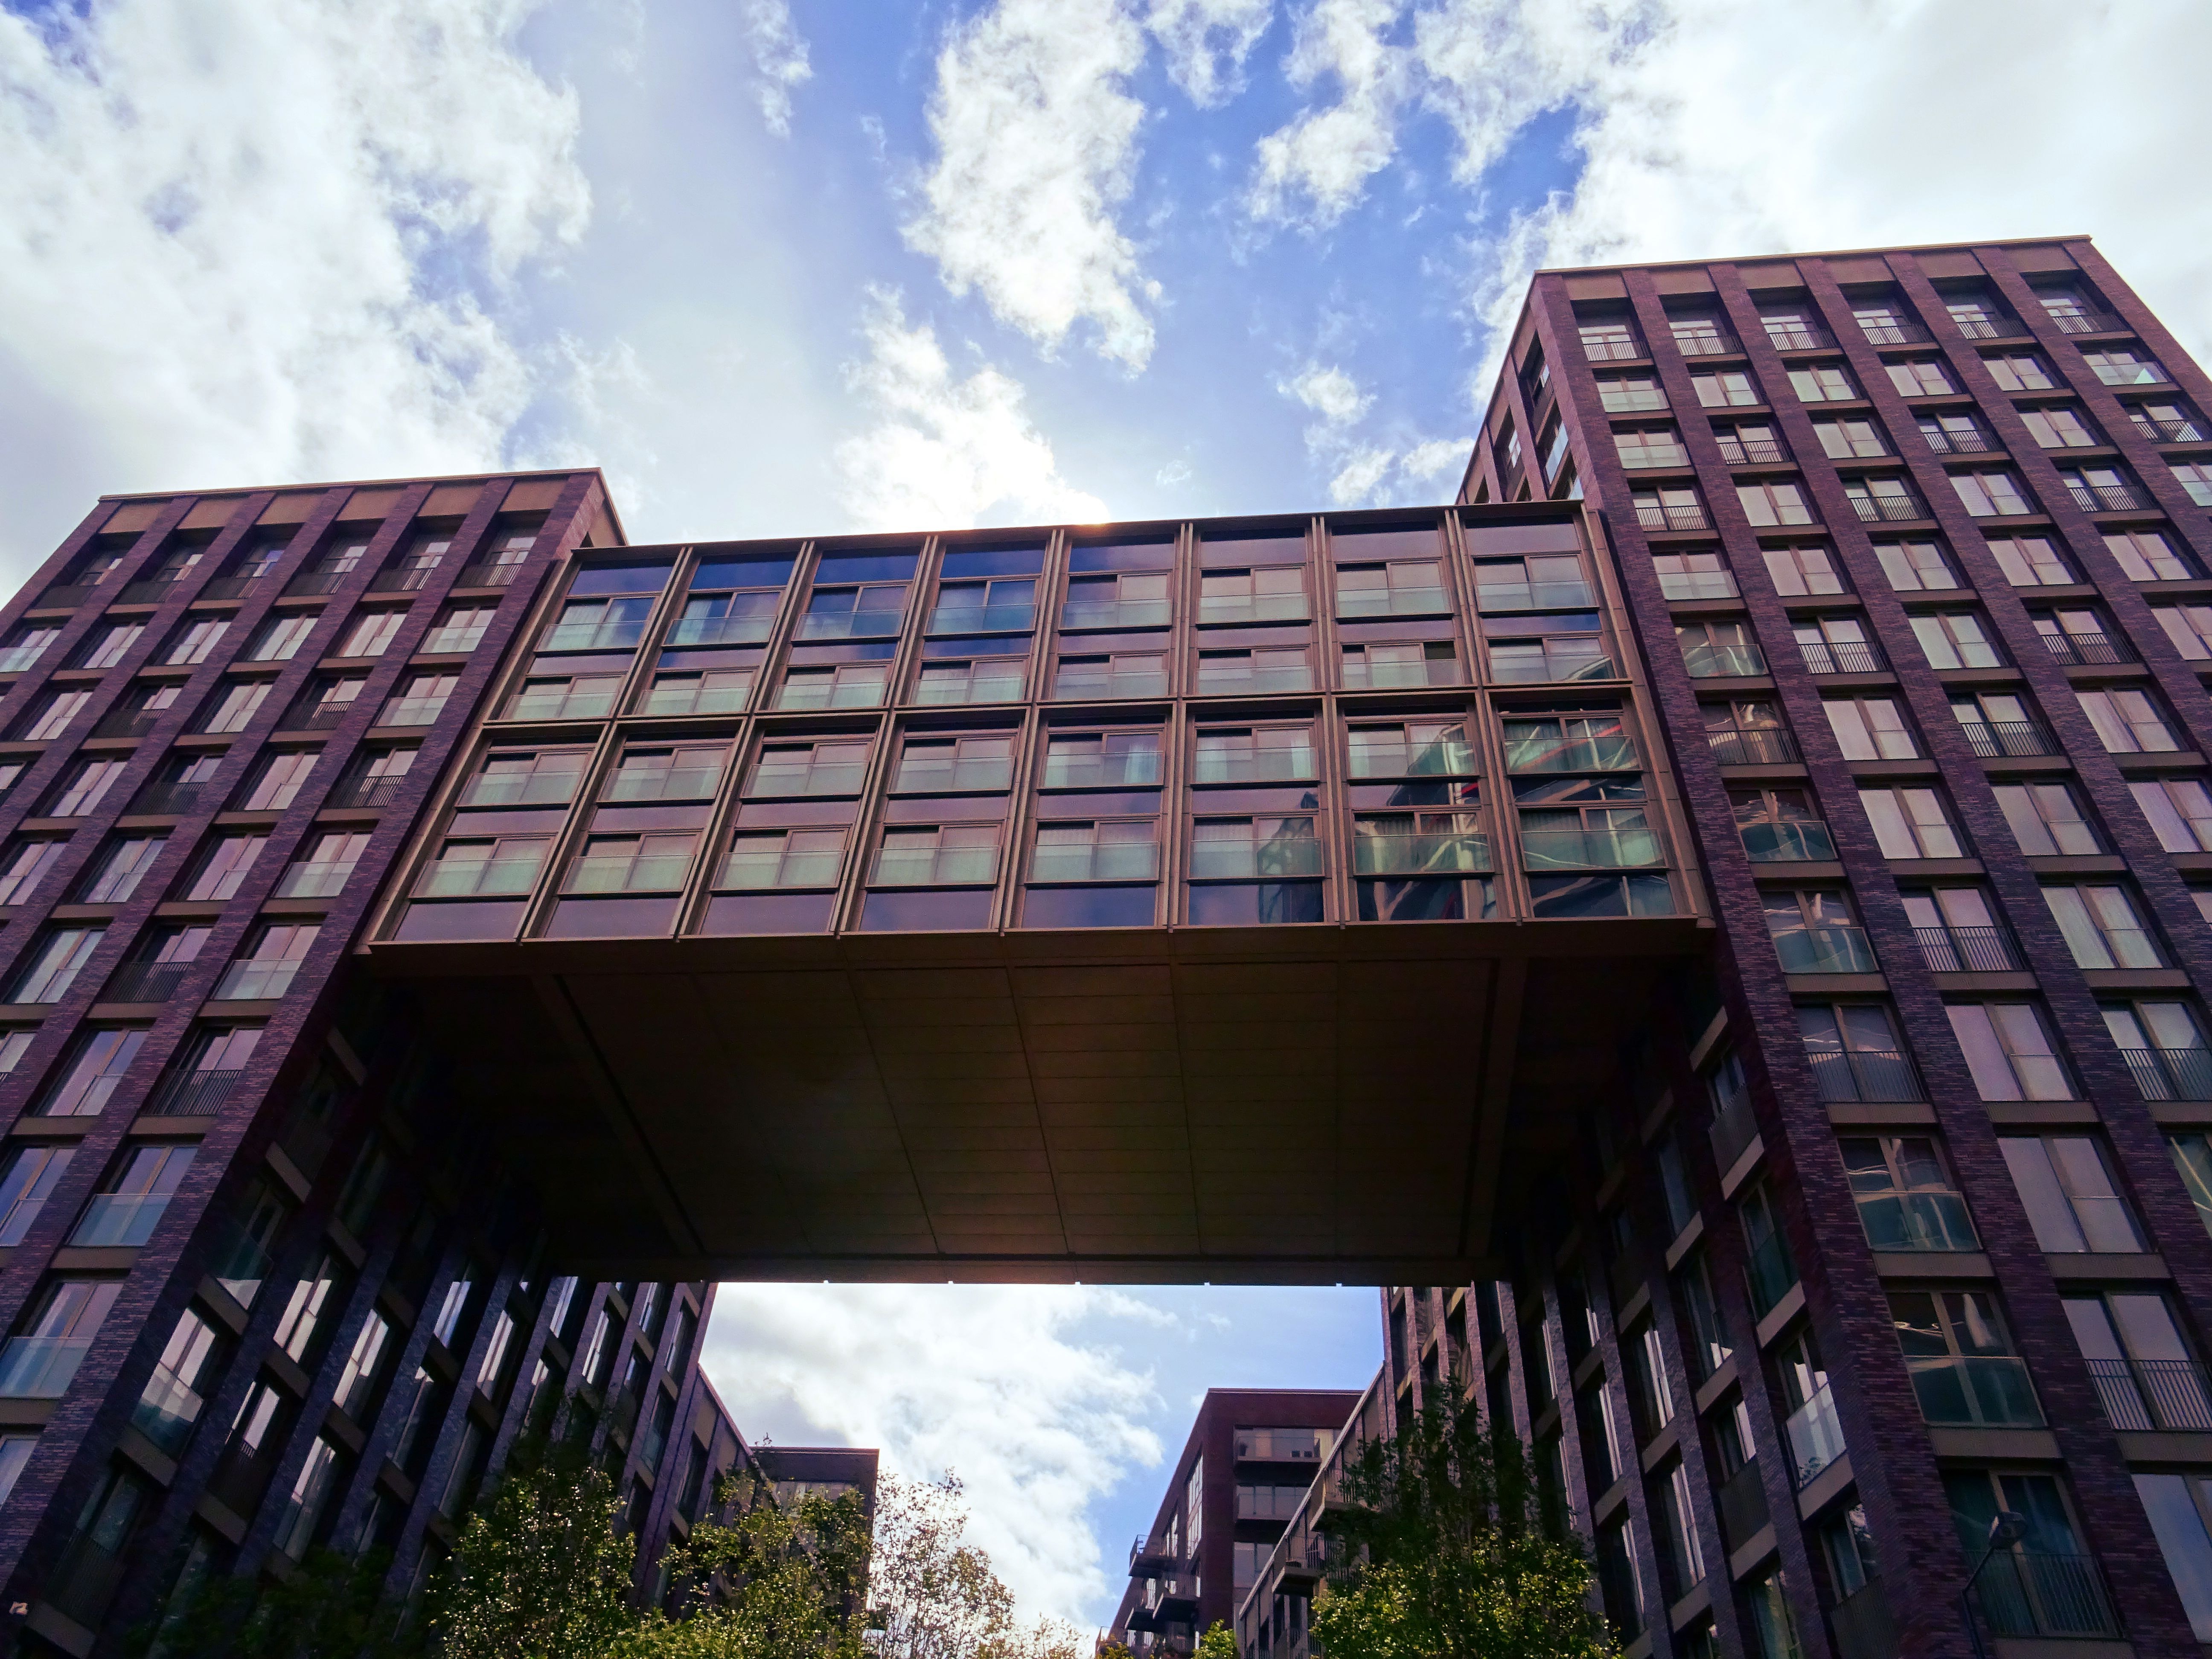
architecture, sky, daytime, building, urban area, metropolitan area, house, facade, residential area, city, daylighting, real estate, condominium, cloud, apartment, commercial building, tower block, metal, urban design, symmetry, home, window, mixed use, brutalist architecture